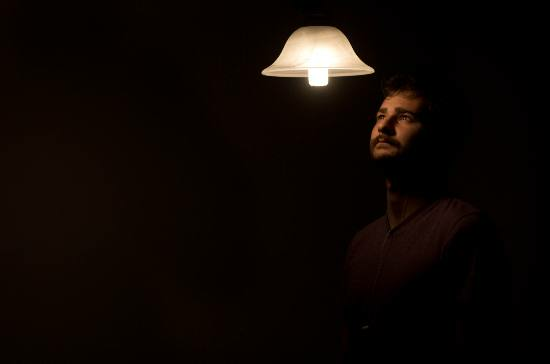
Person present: No